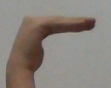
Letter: haa